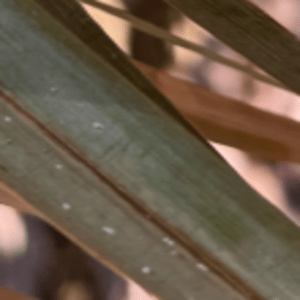
Label: Rachis Blight